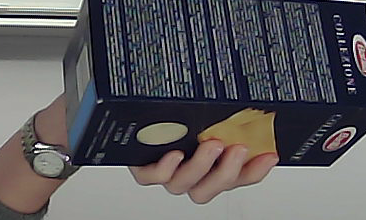
Product: barilla_lasagne